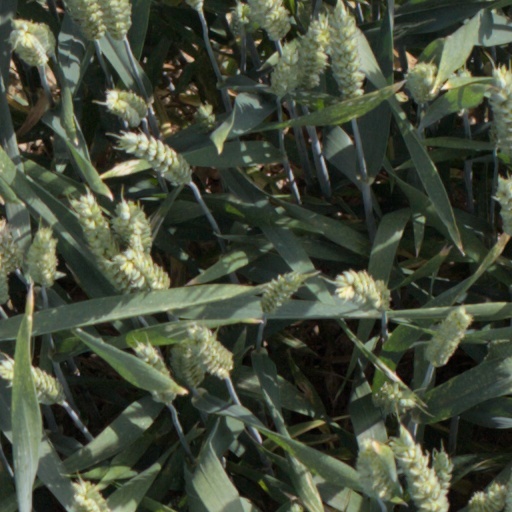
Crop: wheat